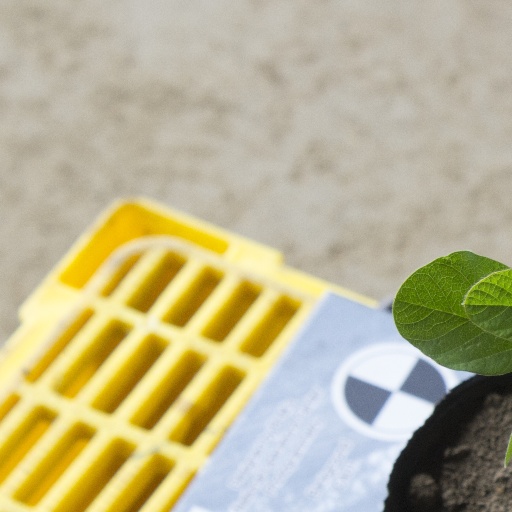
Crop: soybean